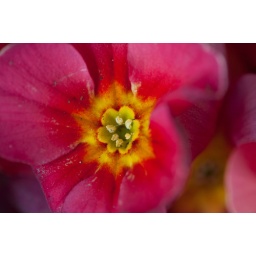
Details in yellow and red